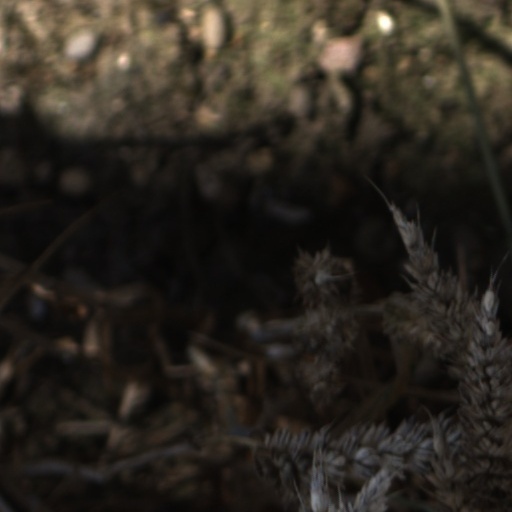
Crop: wheat